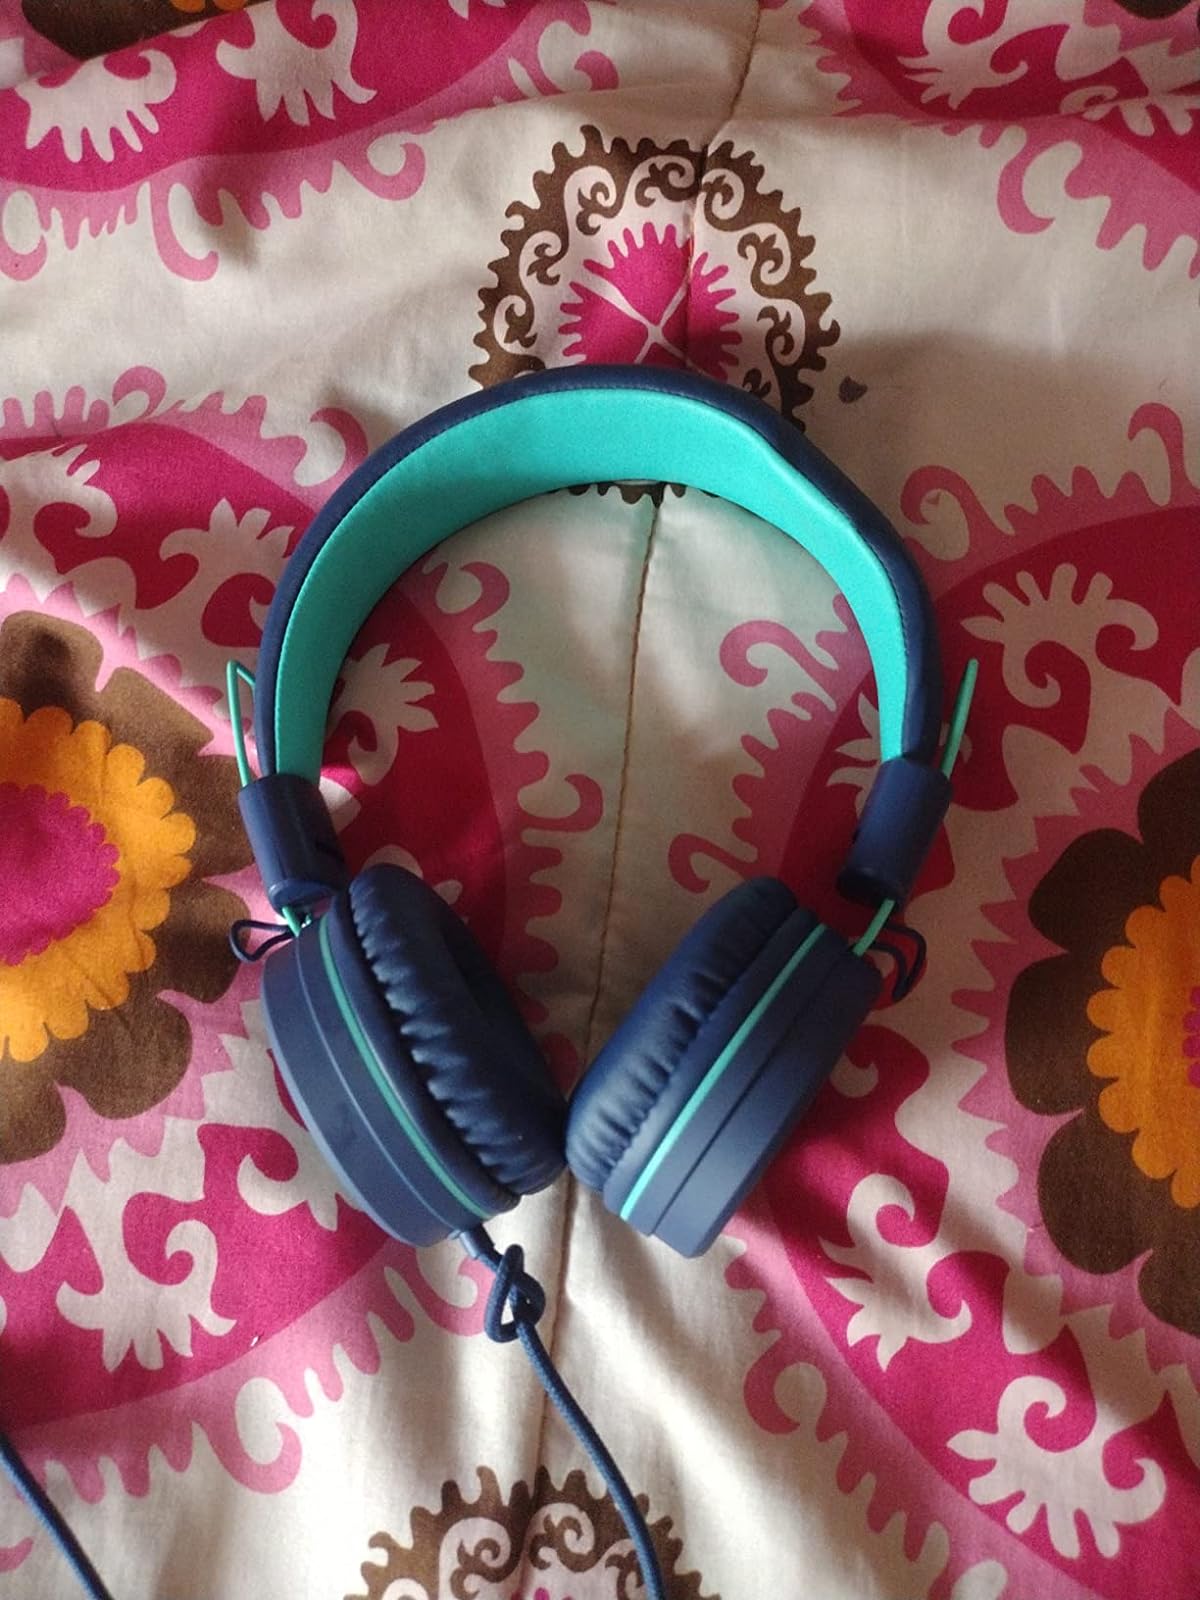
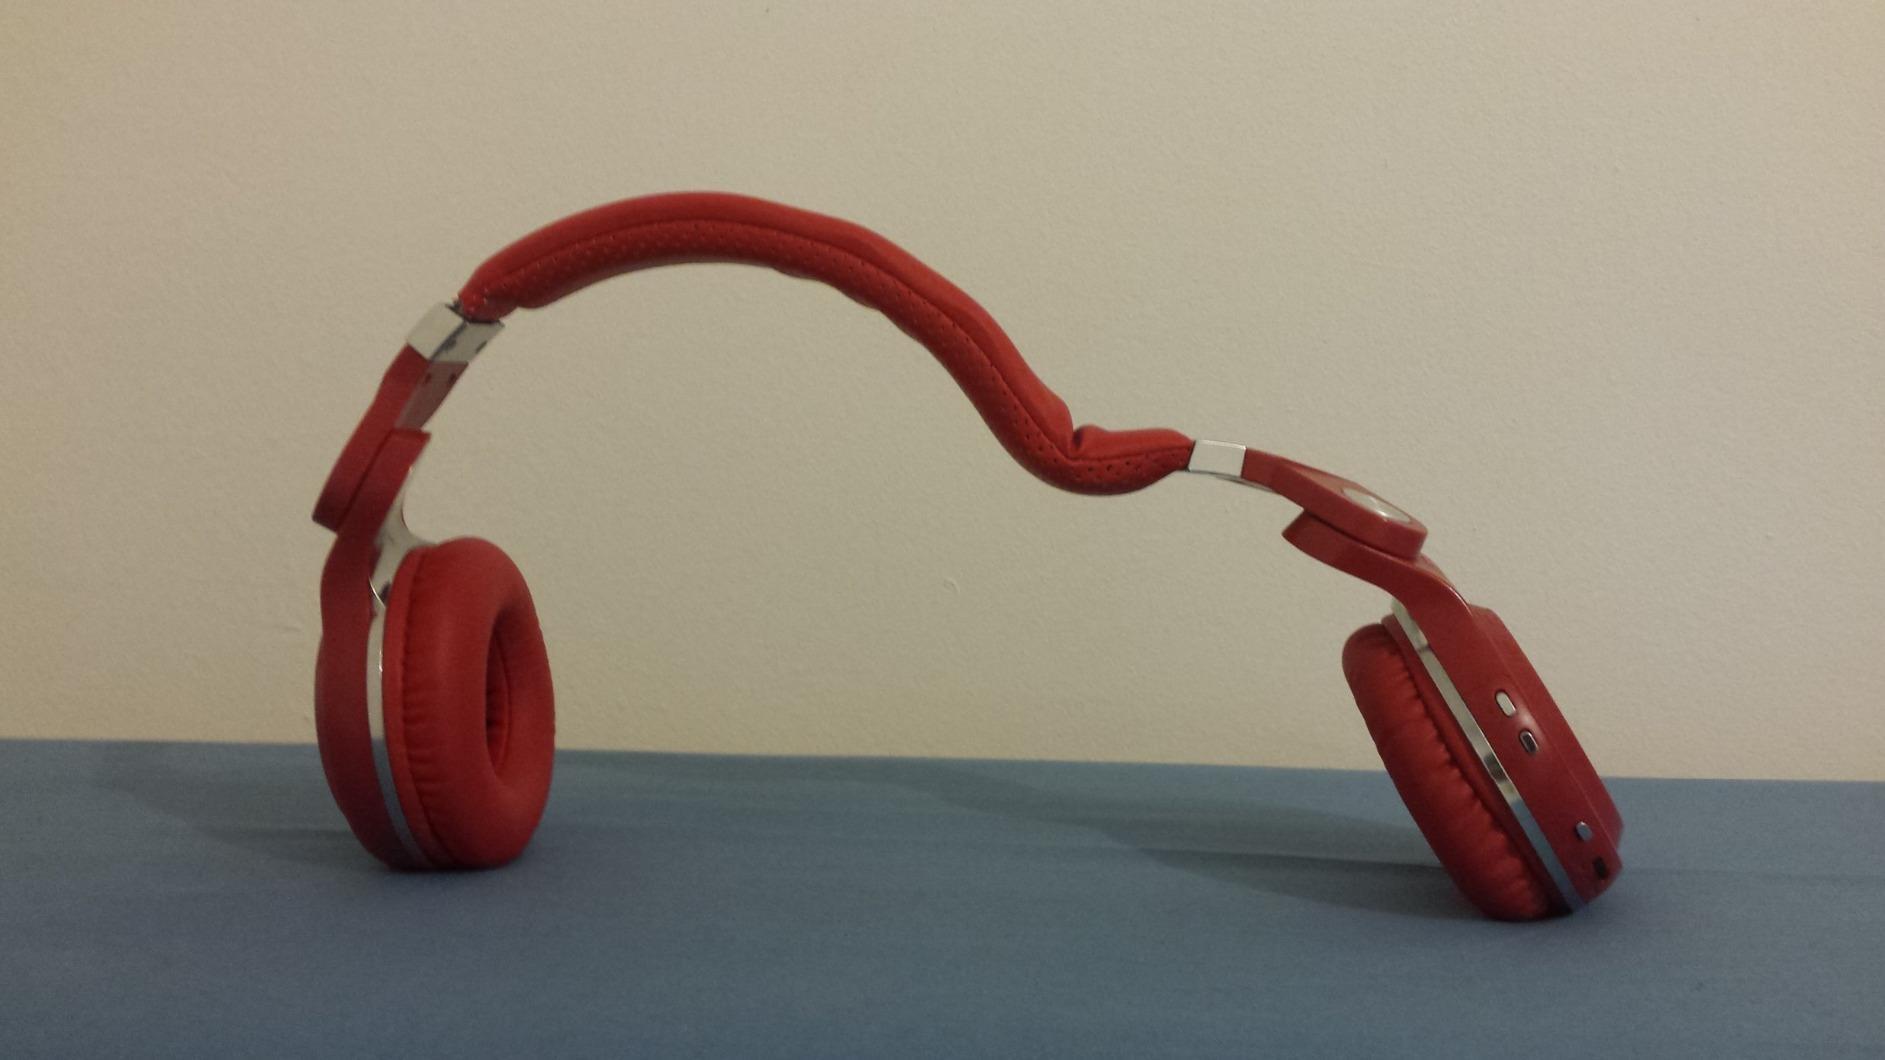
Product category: headphones
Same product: no